Hyperinflation in the Weimar Republic

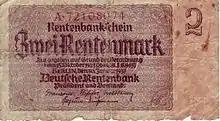
Two Rentenmark note, issued in line with the Decree of 15 October 1923

Hyperinflation affected the German Papiermark, the currency of the Weimar Republic, between 1921 and 1923, primarily in 1923. The German currency had seen significant inflation during the First World War due to the way in which the German government funded its war effort through borrowing, with debts of 156 billion marks by 1918. This national debt was substantially increased by 50 billion marks of reparations payable in cash and in-kind (e.g., with coal and timber) under the May 1921 London Schedule of Payments agreed after the Versailles treaty.